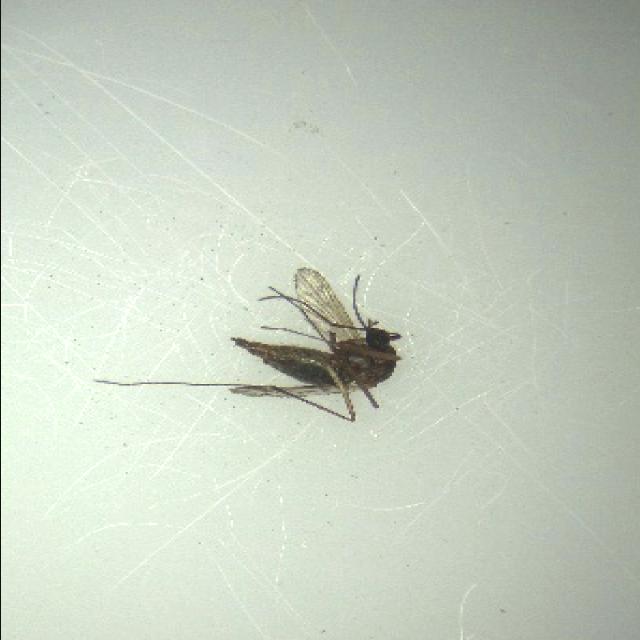
Species: aedes_vexans